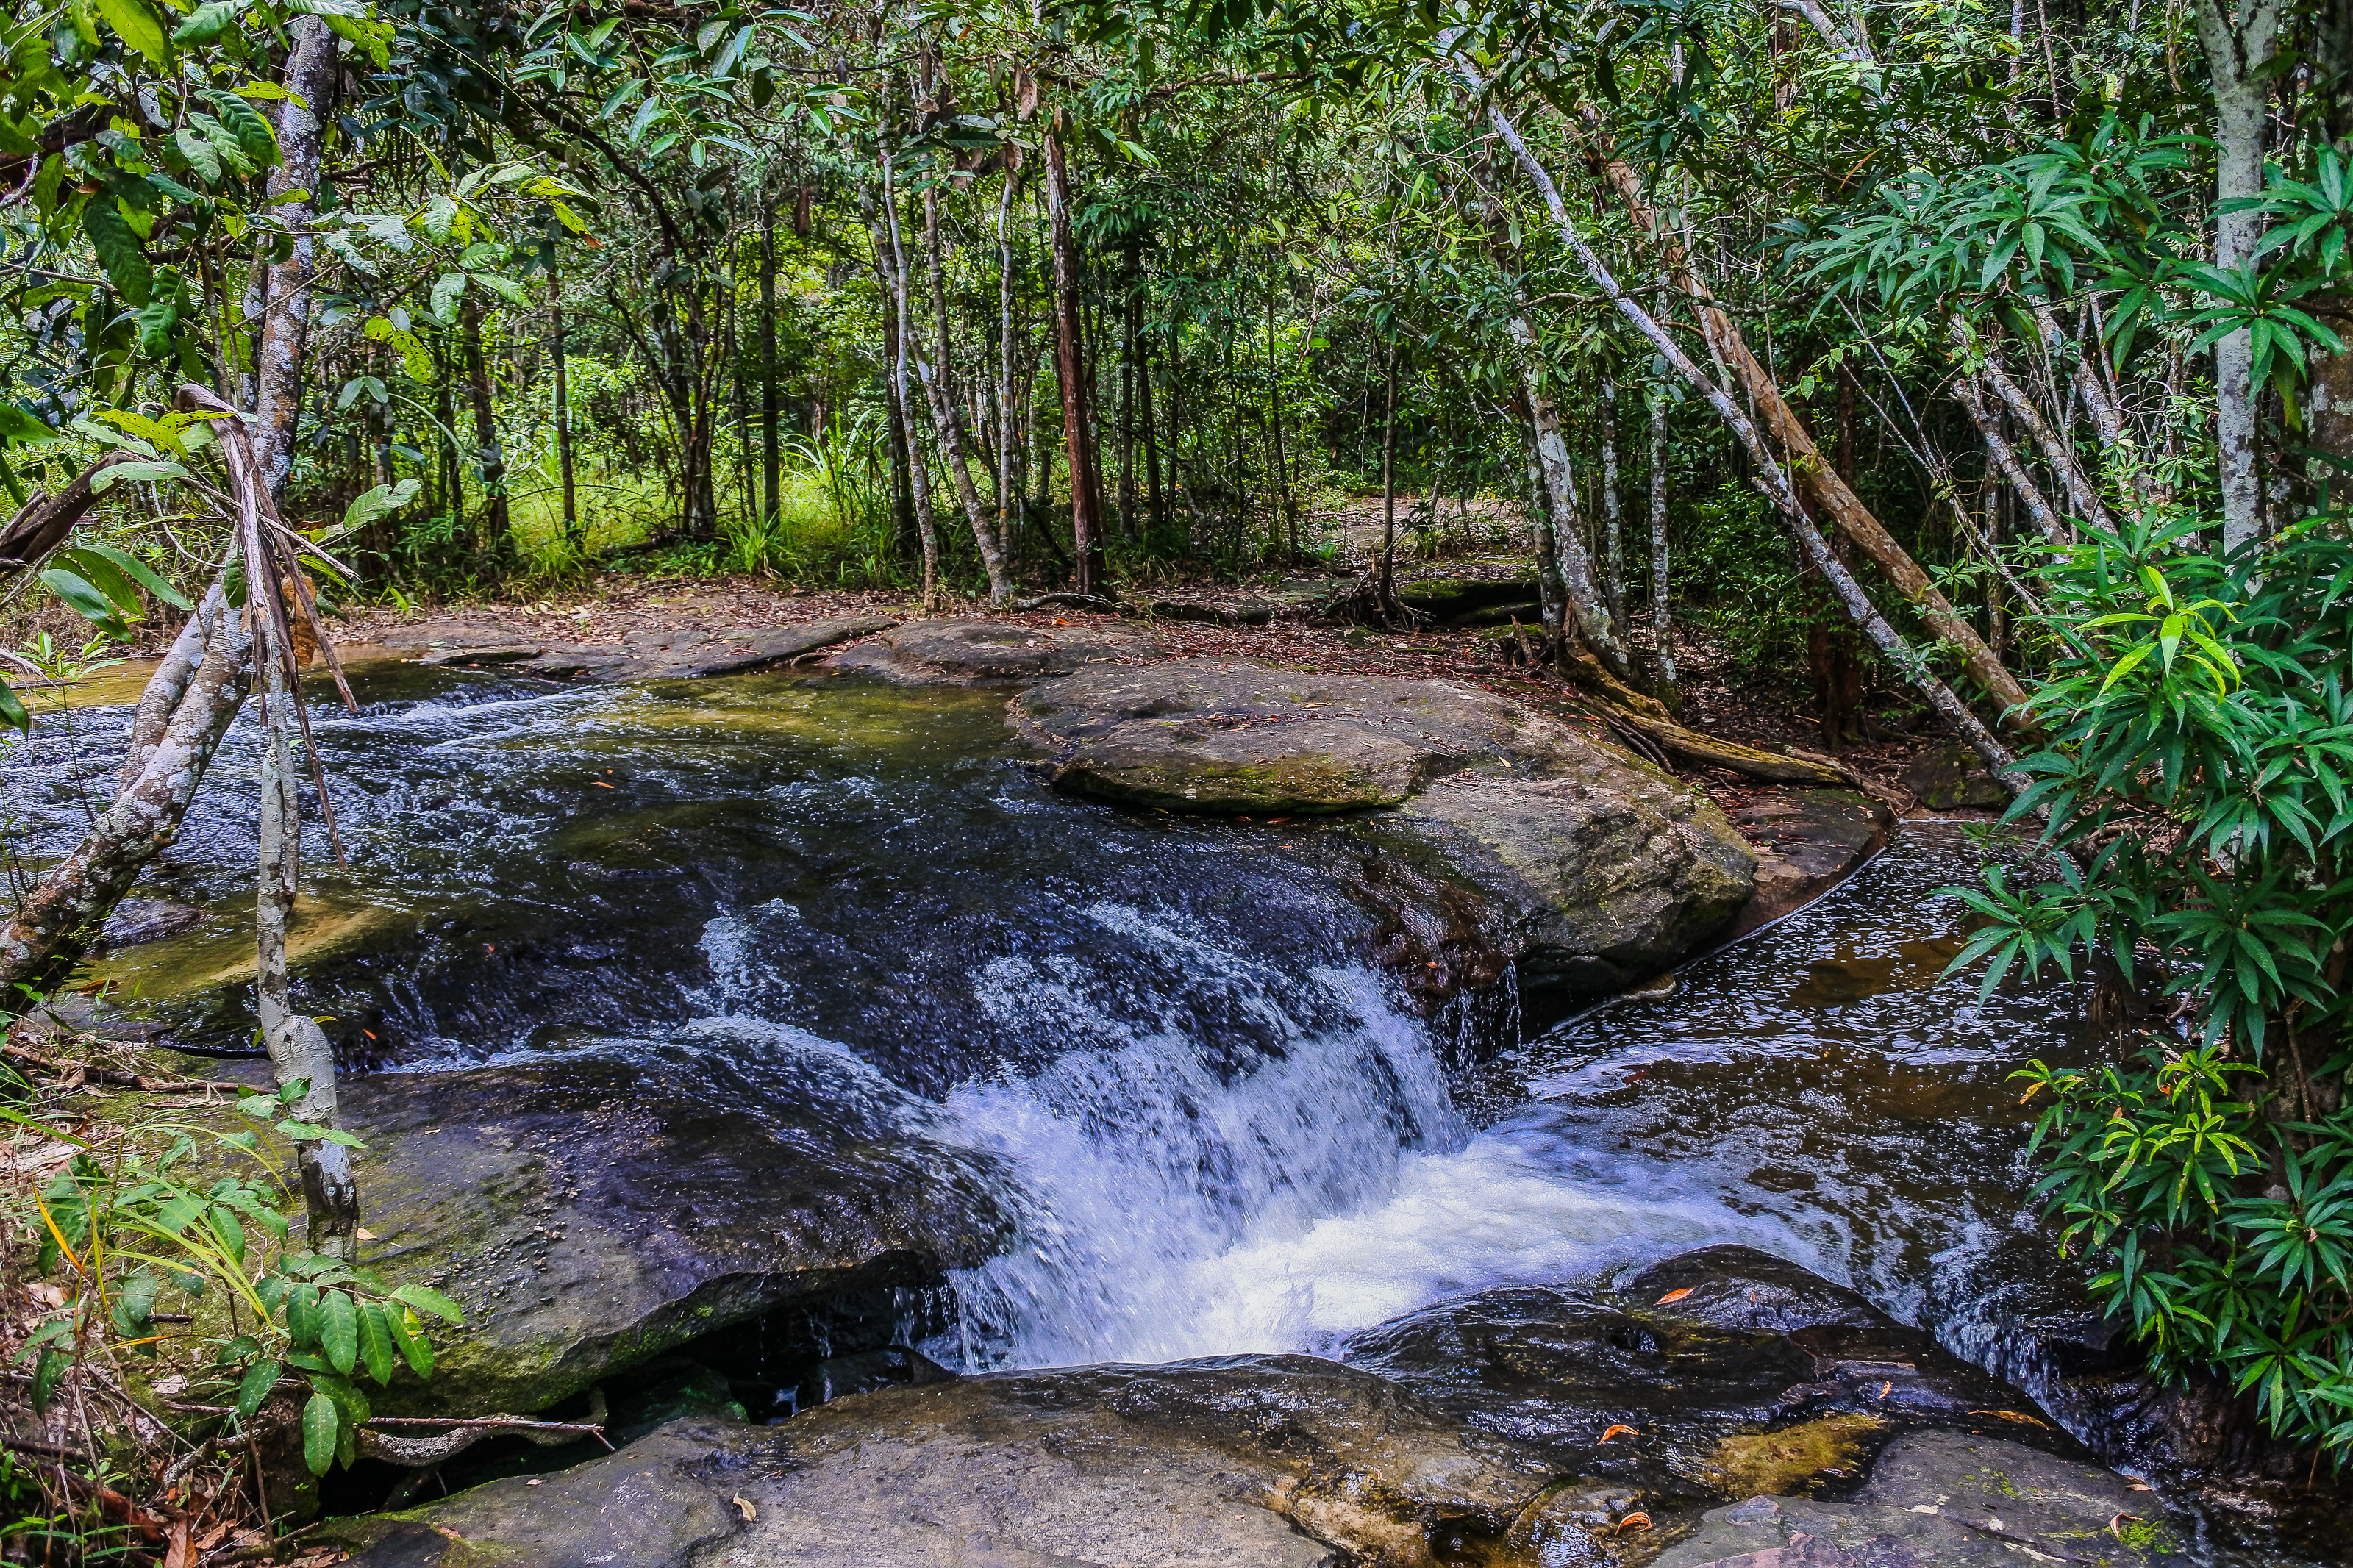
beauty, freshness, inside, scenic, amazing, beautiful, mountain, view, russia, white, bak teo, thailand, landmark, cave, natural, tree, thai, water, highest, light, background, wilderness, jungle, forest, tourism, holiday, summer, rock, fall, waterfall, national, highest waterfall, park, phu chong, green, nature, huai luang, relax, wet, leaf, stone, outdoor, tropical, foliage, khao, river, fresh, travel, wild, landscape, body of water, water resources, natural landscape, stream, nature reserve, watercourse, vegetation, riparian zone, natural environment, creek, biome, tropical and subtropical coniferous forests, rainforest, riparian forest, valdivian temperate rain forest, old growth forest, state park, fluvial landforms of streams, plant, arroyo, water feature, wildlife, stream bed, mountain river, national park, temperate broadleaf and mixed forest, woodland, spring, tropics, tributary, rapid, vascular plant